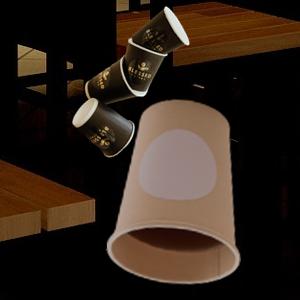
Label: cups